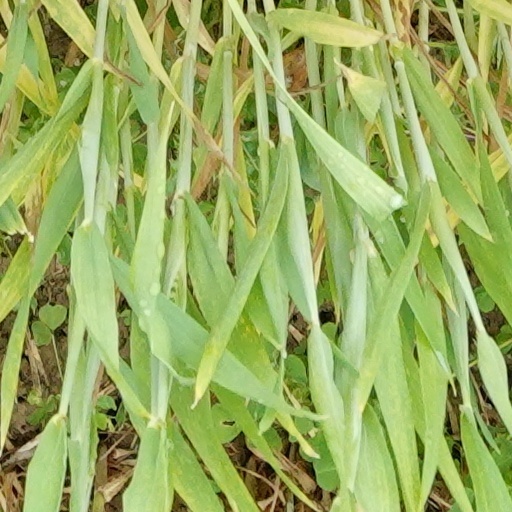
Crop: wheat